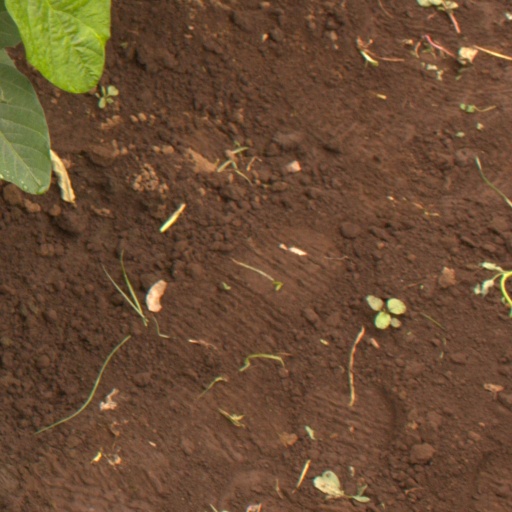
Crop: soybean